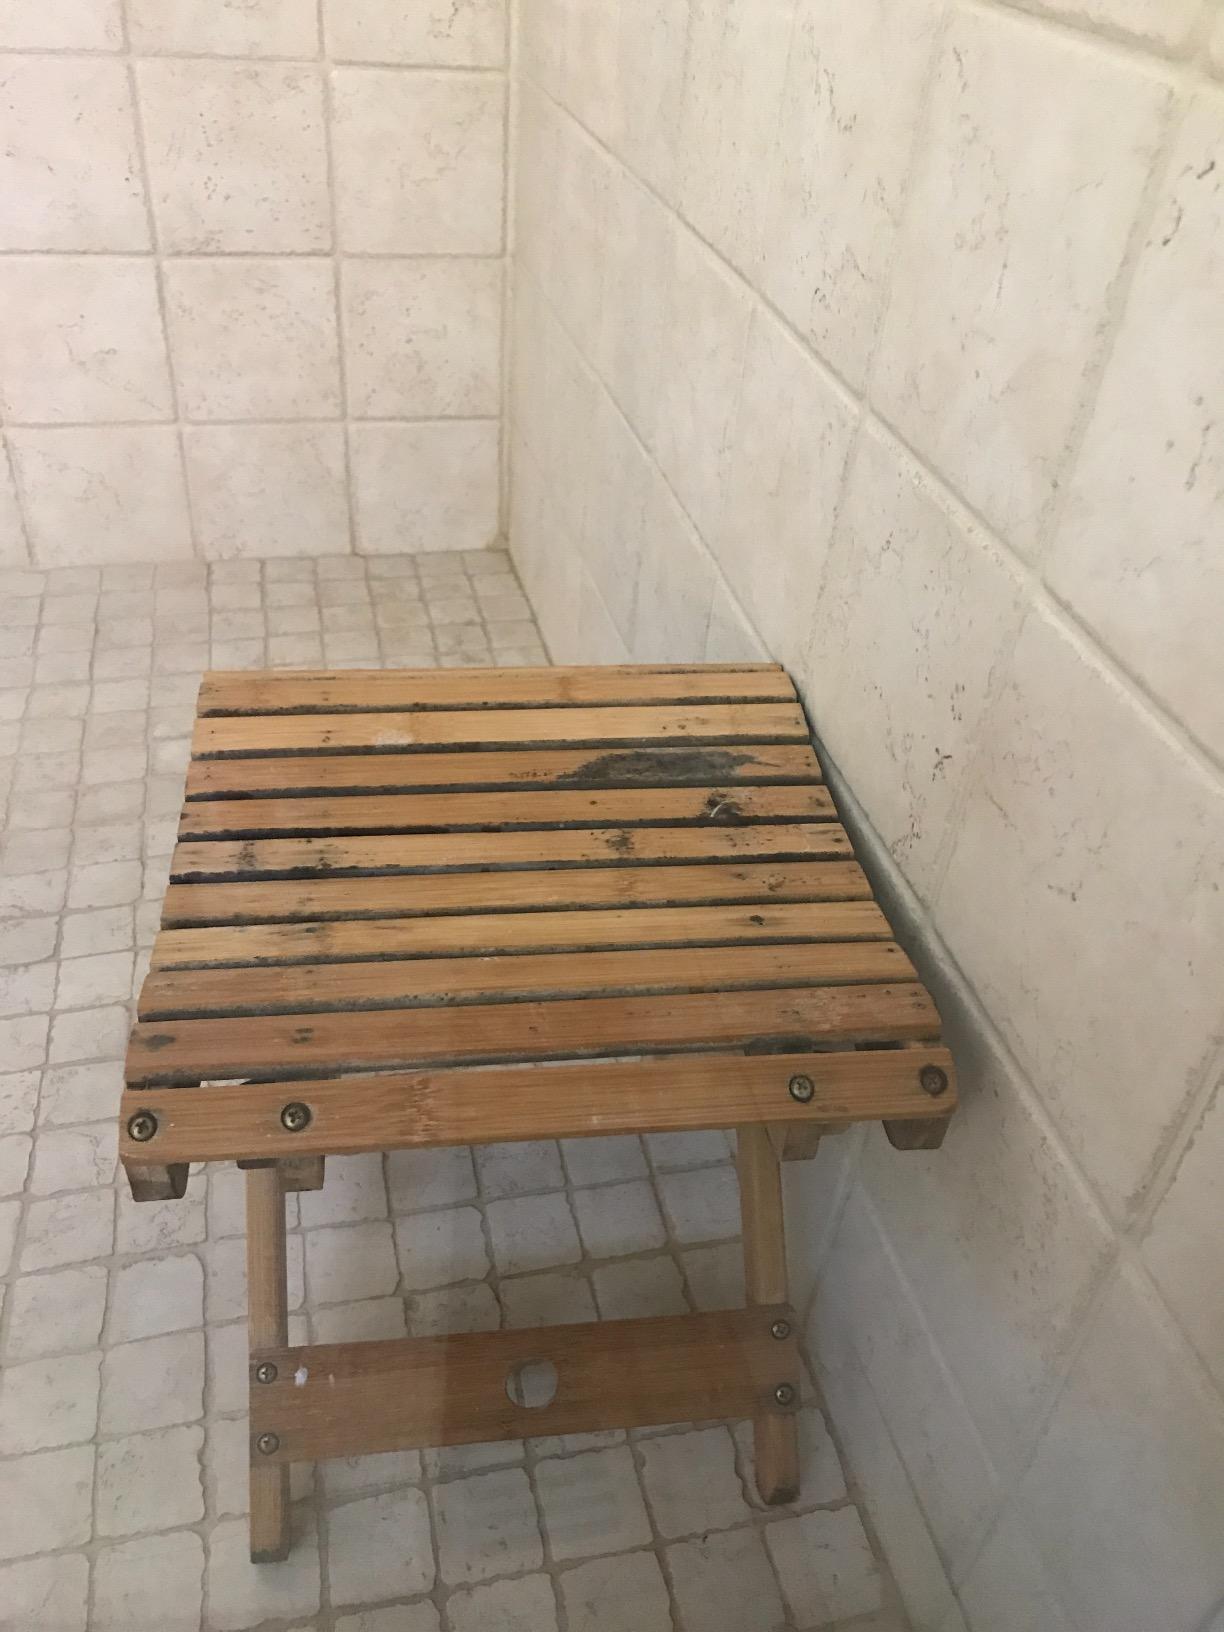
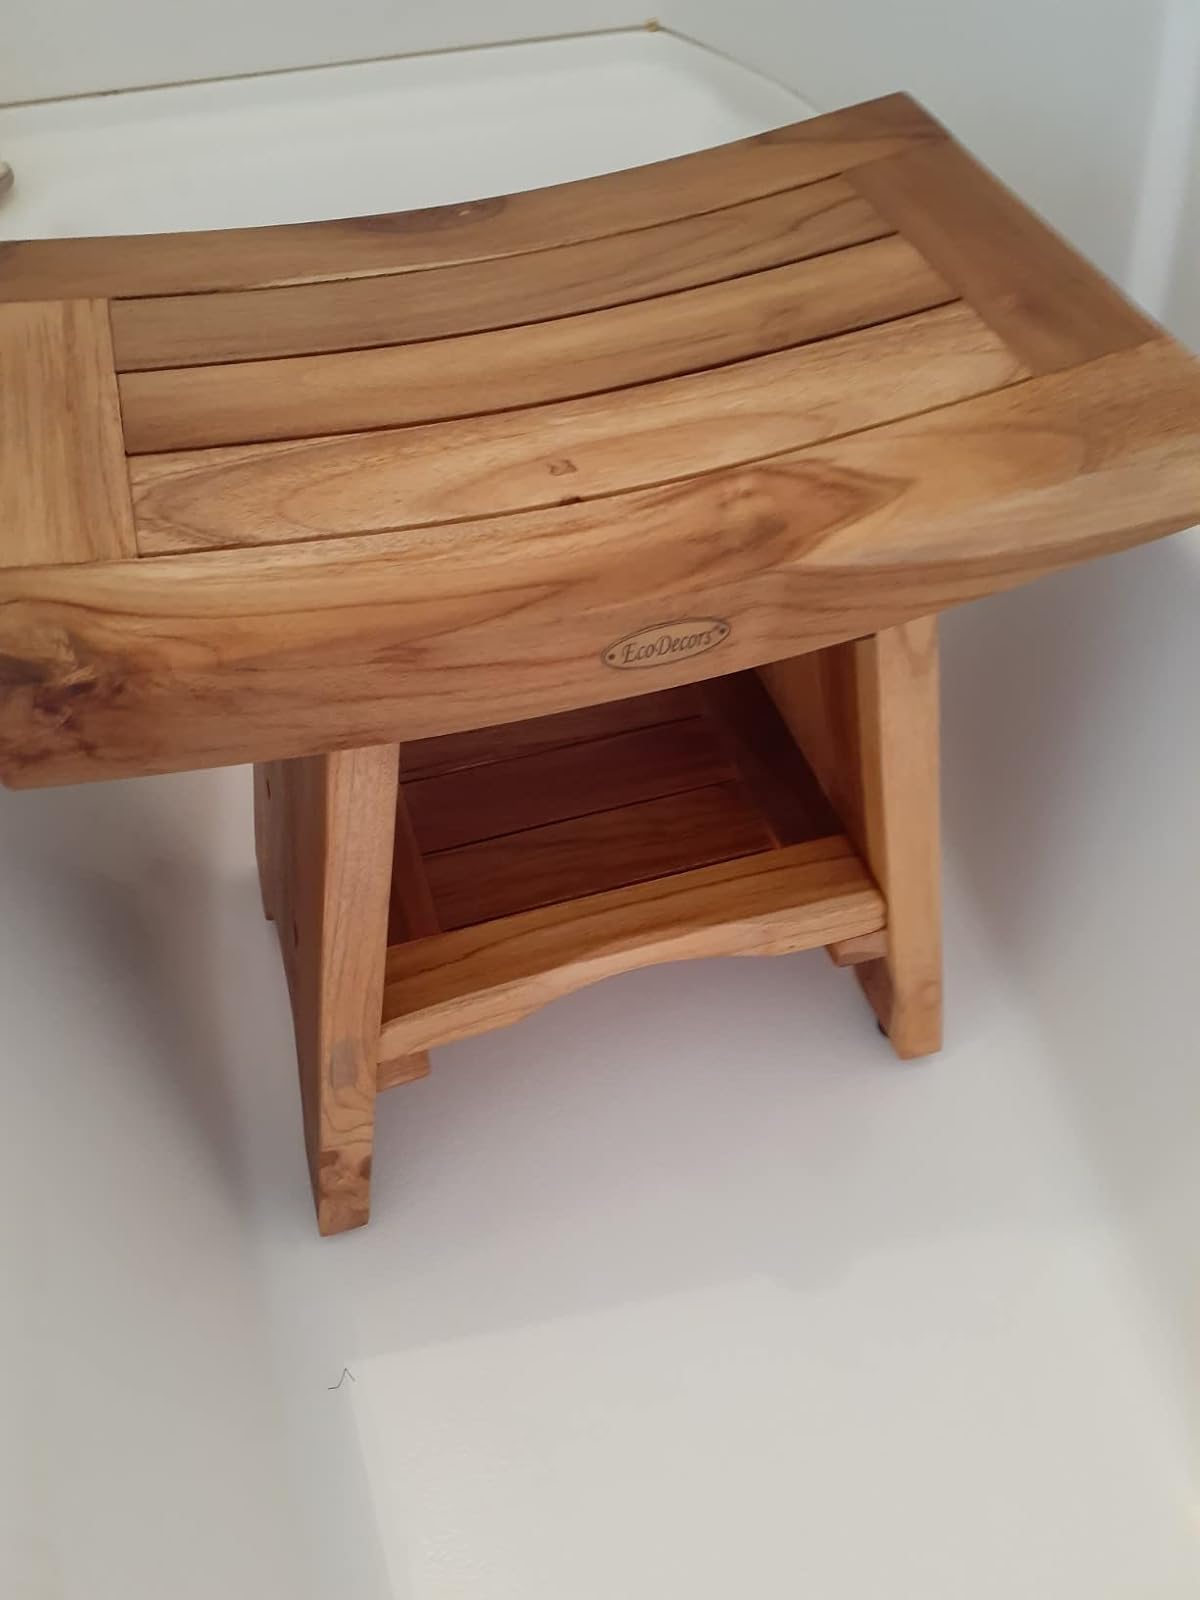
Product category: stool
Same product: no